Mont-Saint-Michel Abbey

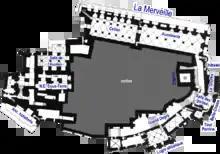
Floor map of the "salle de l'Aquilon" level

The prison was finally closed in 1863 and the abbey was rented by the bishop of Coutances starting that same year, until it was declared a monument historique in 1874.